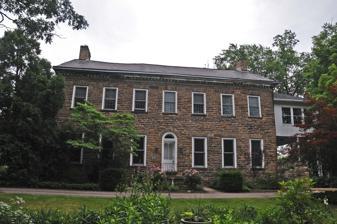
Building: Brush Hill
Country: United States of America
Year built: 1798
Historic house in Pennsylvania, United States For other uses, see Brush Hill (disambiguation) . United States historic place Brush Hill U.S. National Register of Historic Places Brush Hill, June 2013 Show map of Pennsylvania Show map of the United States Location 651 Brush Hill Rd., Irwin, Pennsylvania Coordinates 40°19′30″N 79°41′22″W / 40.32500°N 79.68944°W / 40.32500; -79.68944 Area 1 acre (0.40 ha) Built 1798 Built by Irwin, Col. John Architectural style Federal NRHP reference No. 75001677 Added to NRHP October 14, 1975 Brush Hill , also known as Old Scull House, is a historic mansion located at Irwin , Westmoreland County, Pennsylvania . It was built in 1798, and is a two-story, Federal style dwelling.  It is constructed of fieldstone . It was added to the National Register of Historic Places in 1975. References